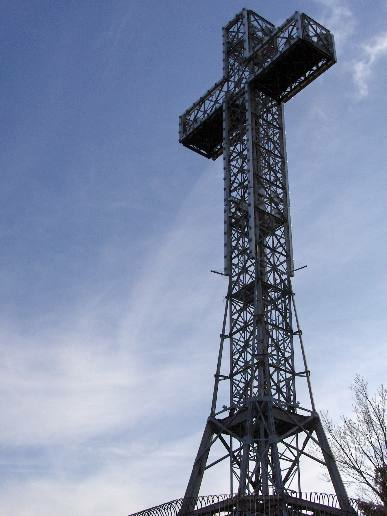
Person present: No